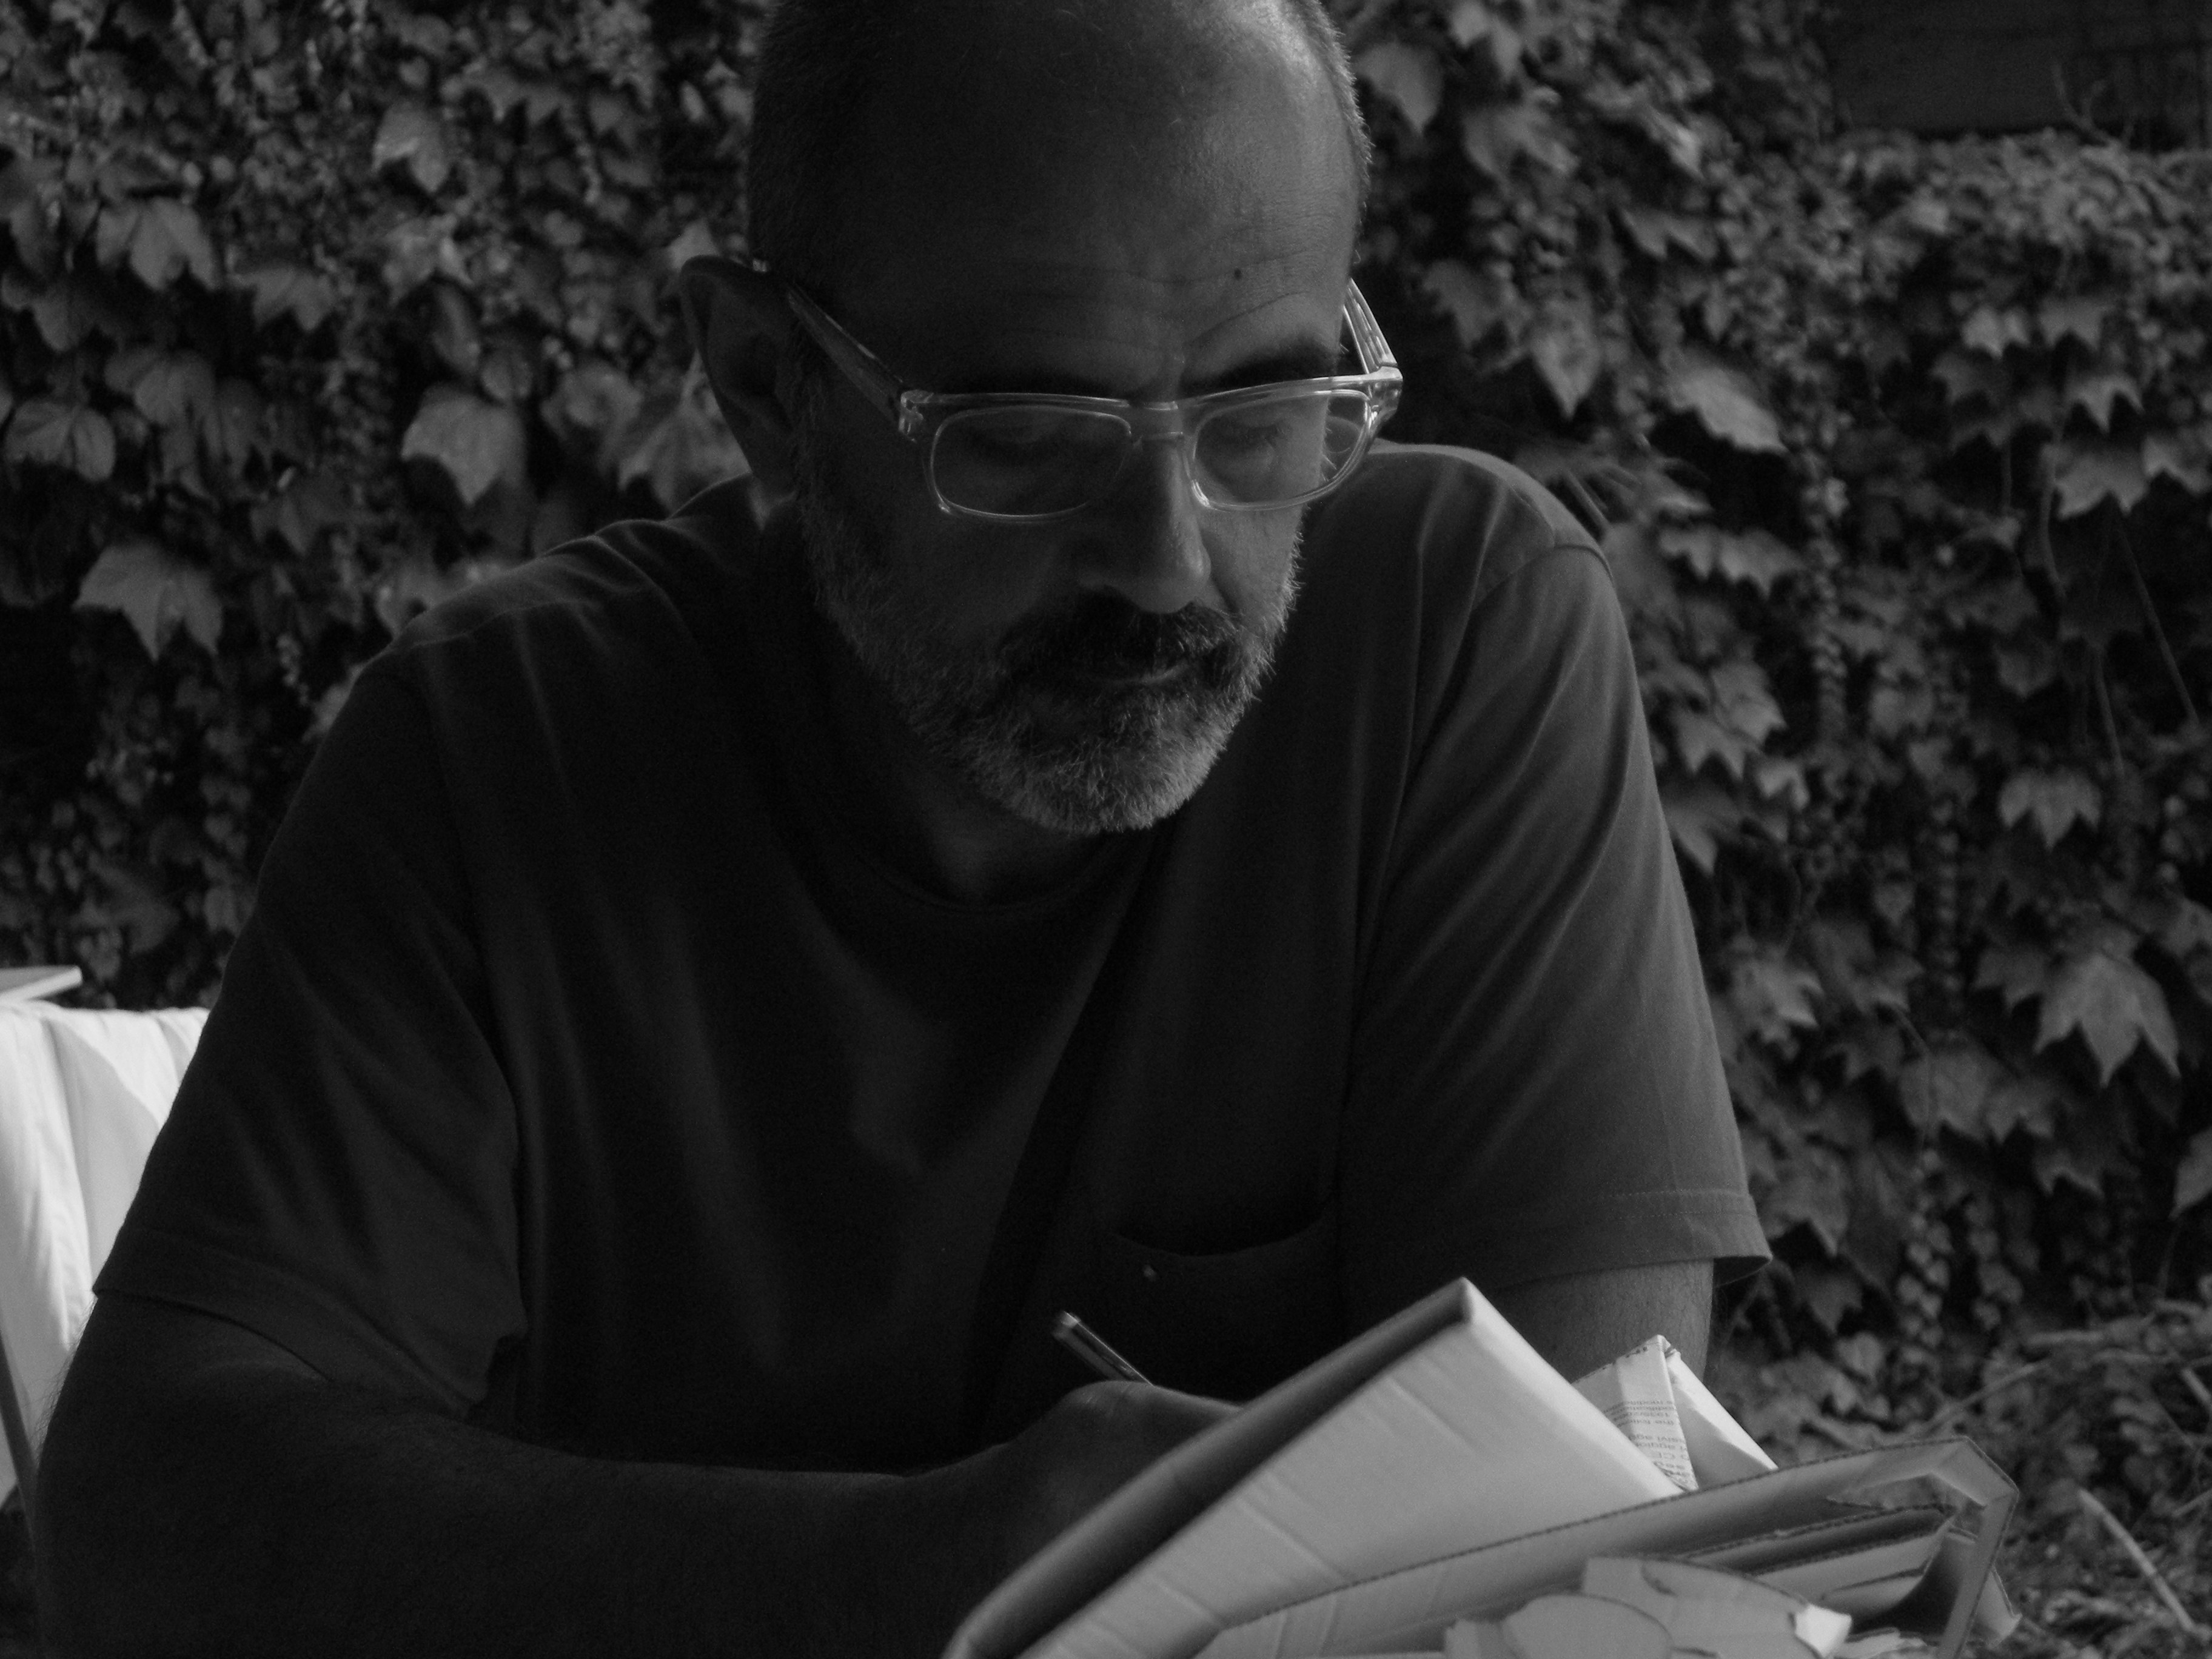
man, person, black and white, white, portrait, sitting, darkness, black, monochrome, photograph, monochrome photography, film noir, human positions